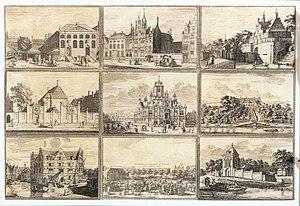
Coenraet Decker est un graveur et dessinateur néerlandais.